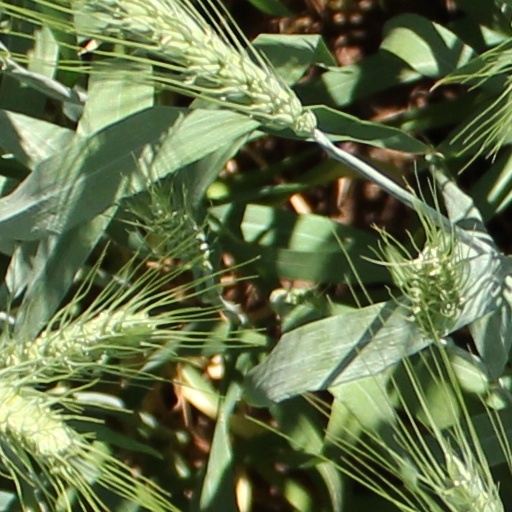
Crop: wheat